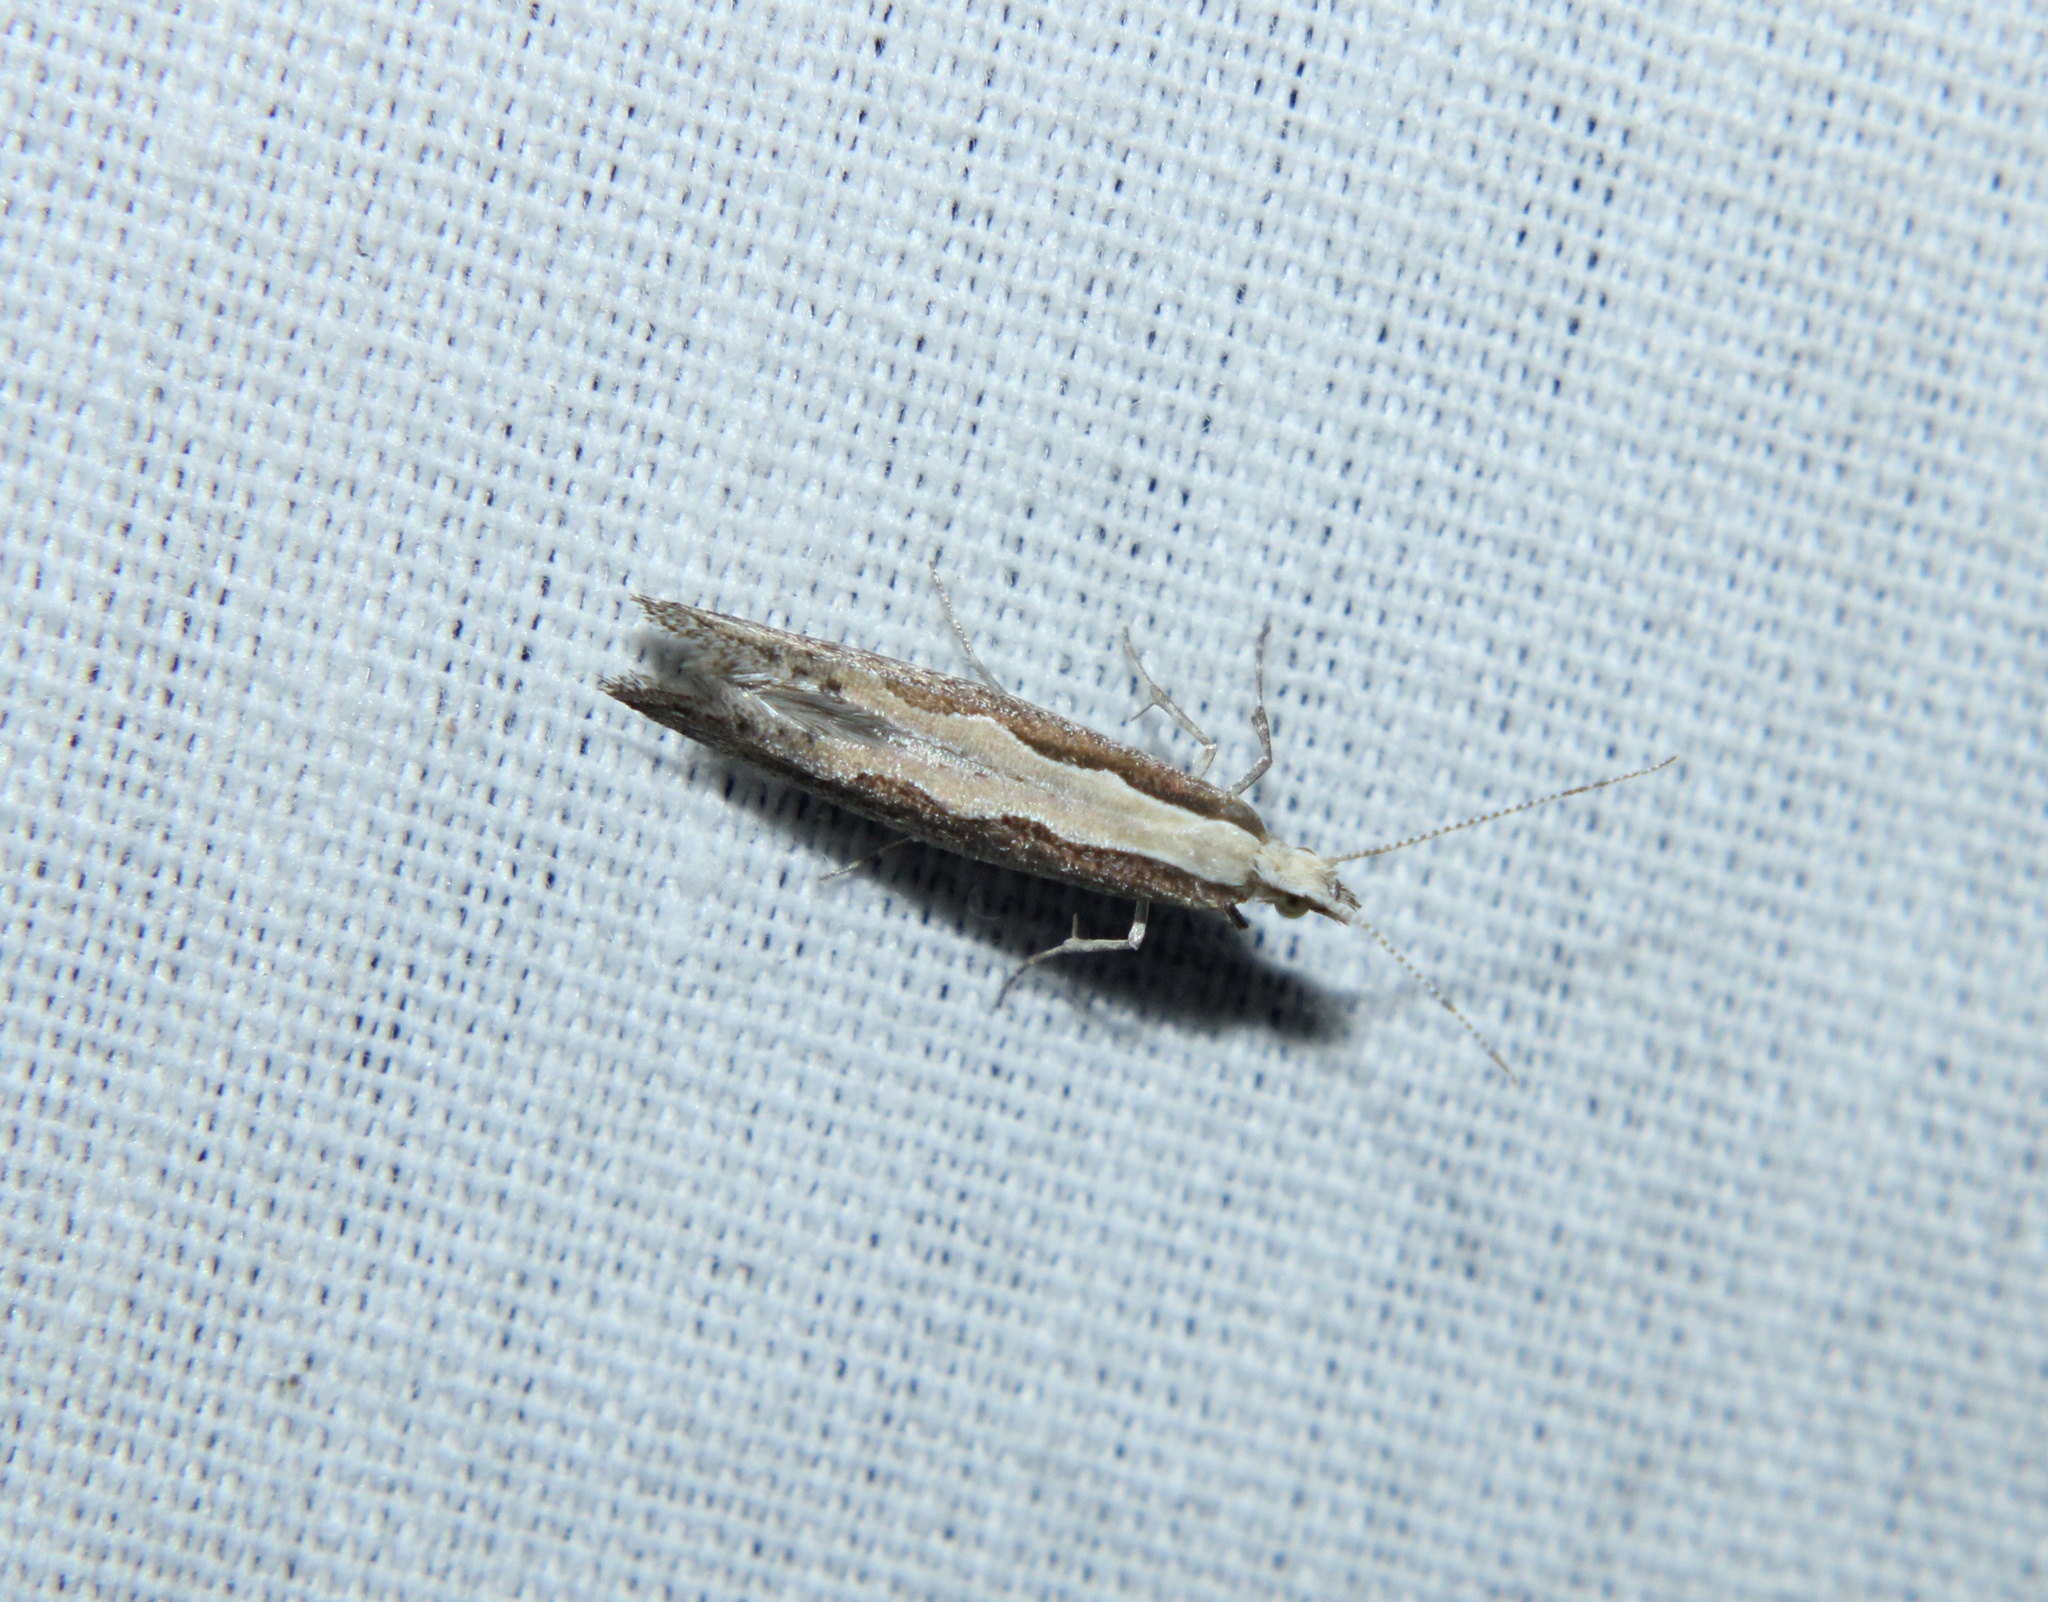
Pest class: diamondback_moth